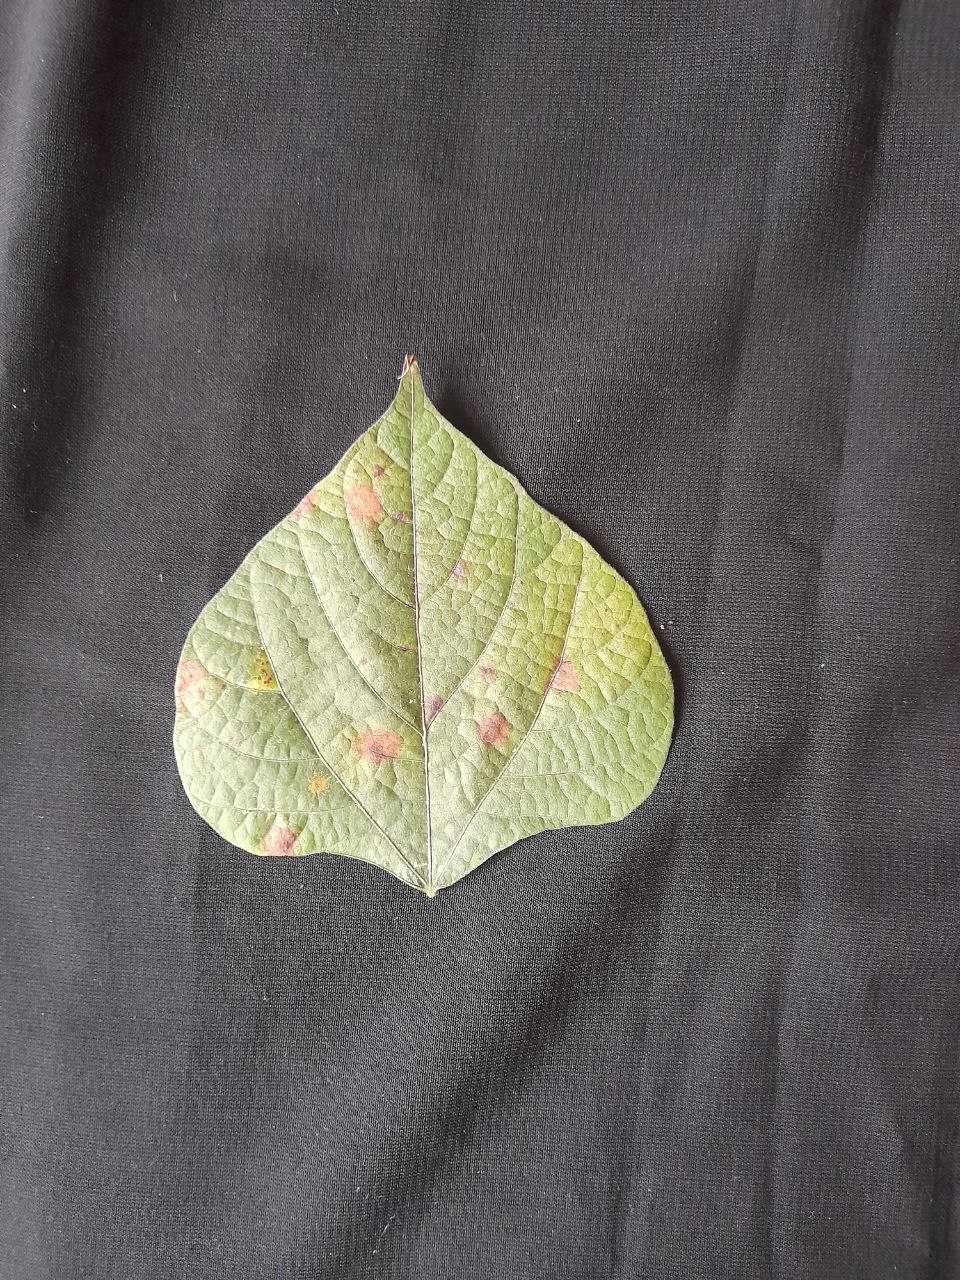
Crop: bean
Leaf condition: Rust